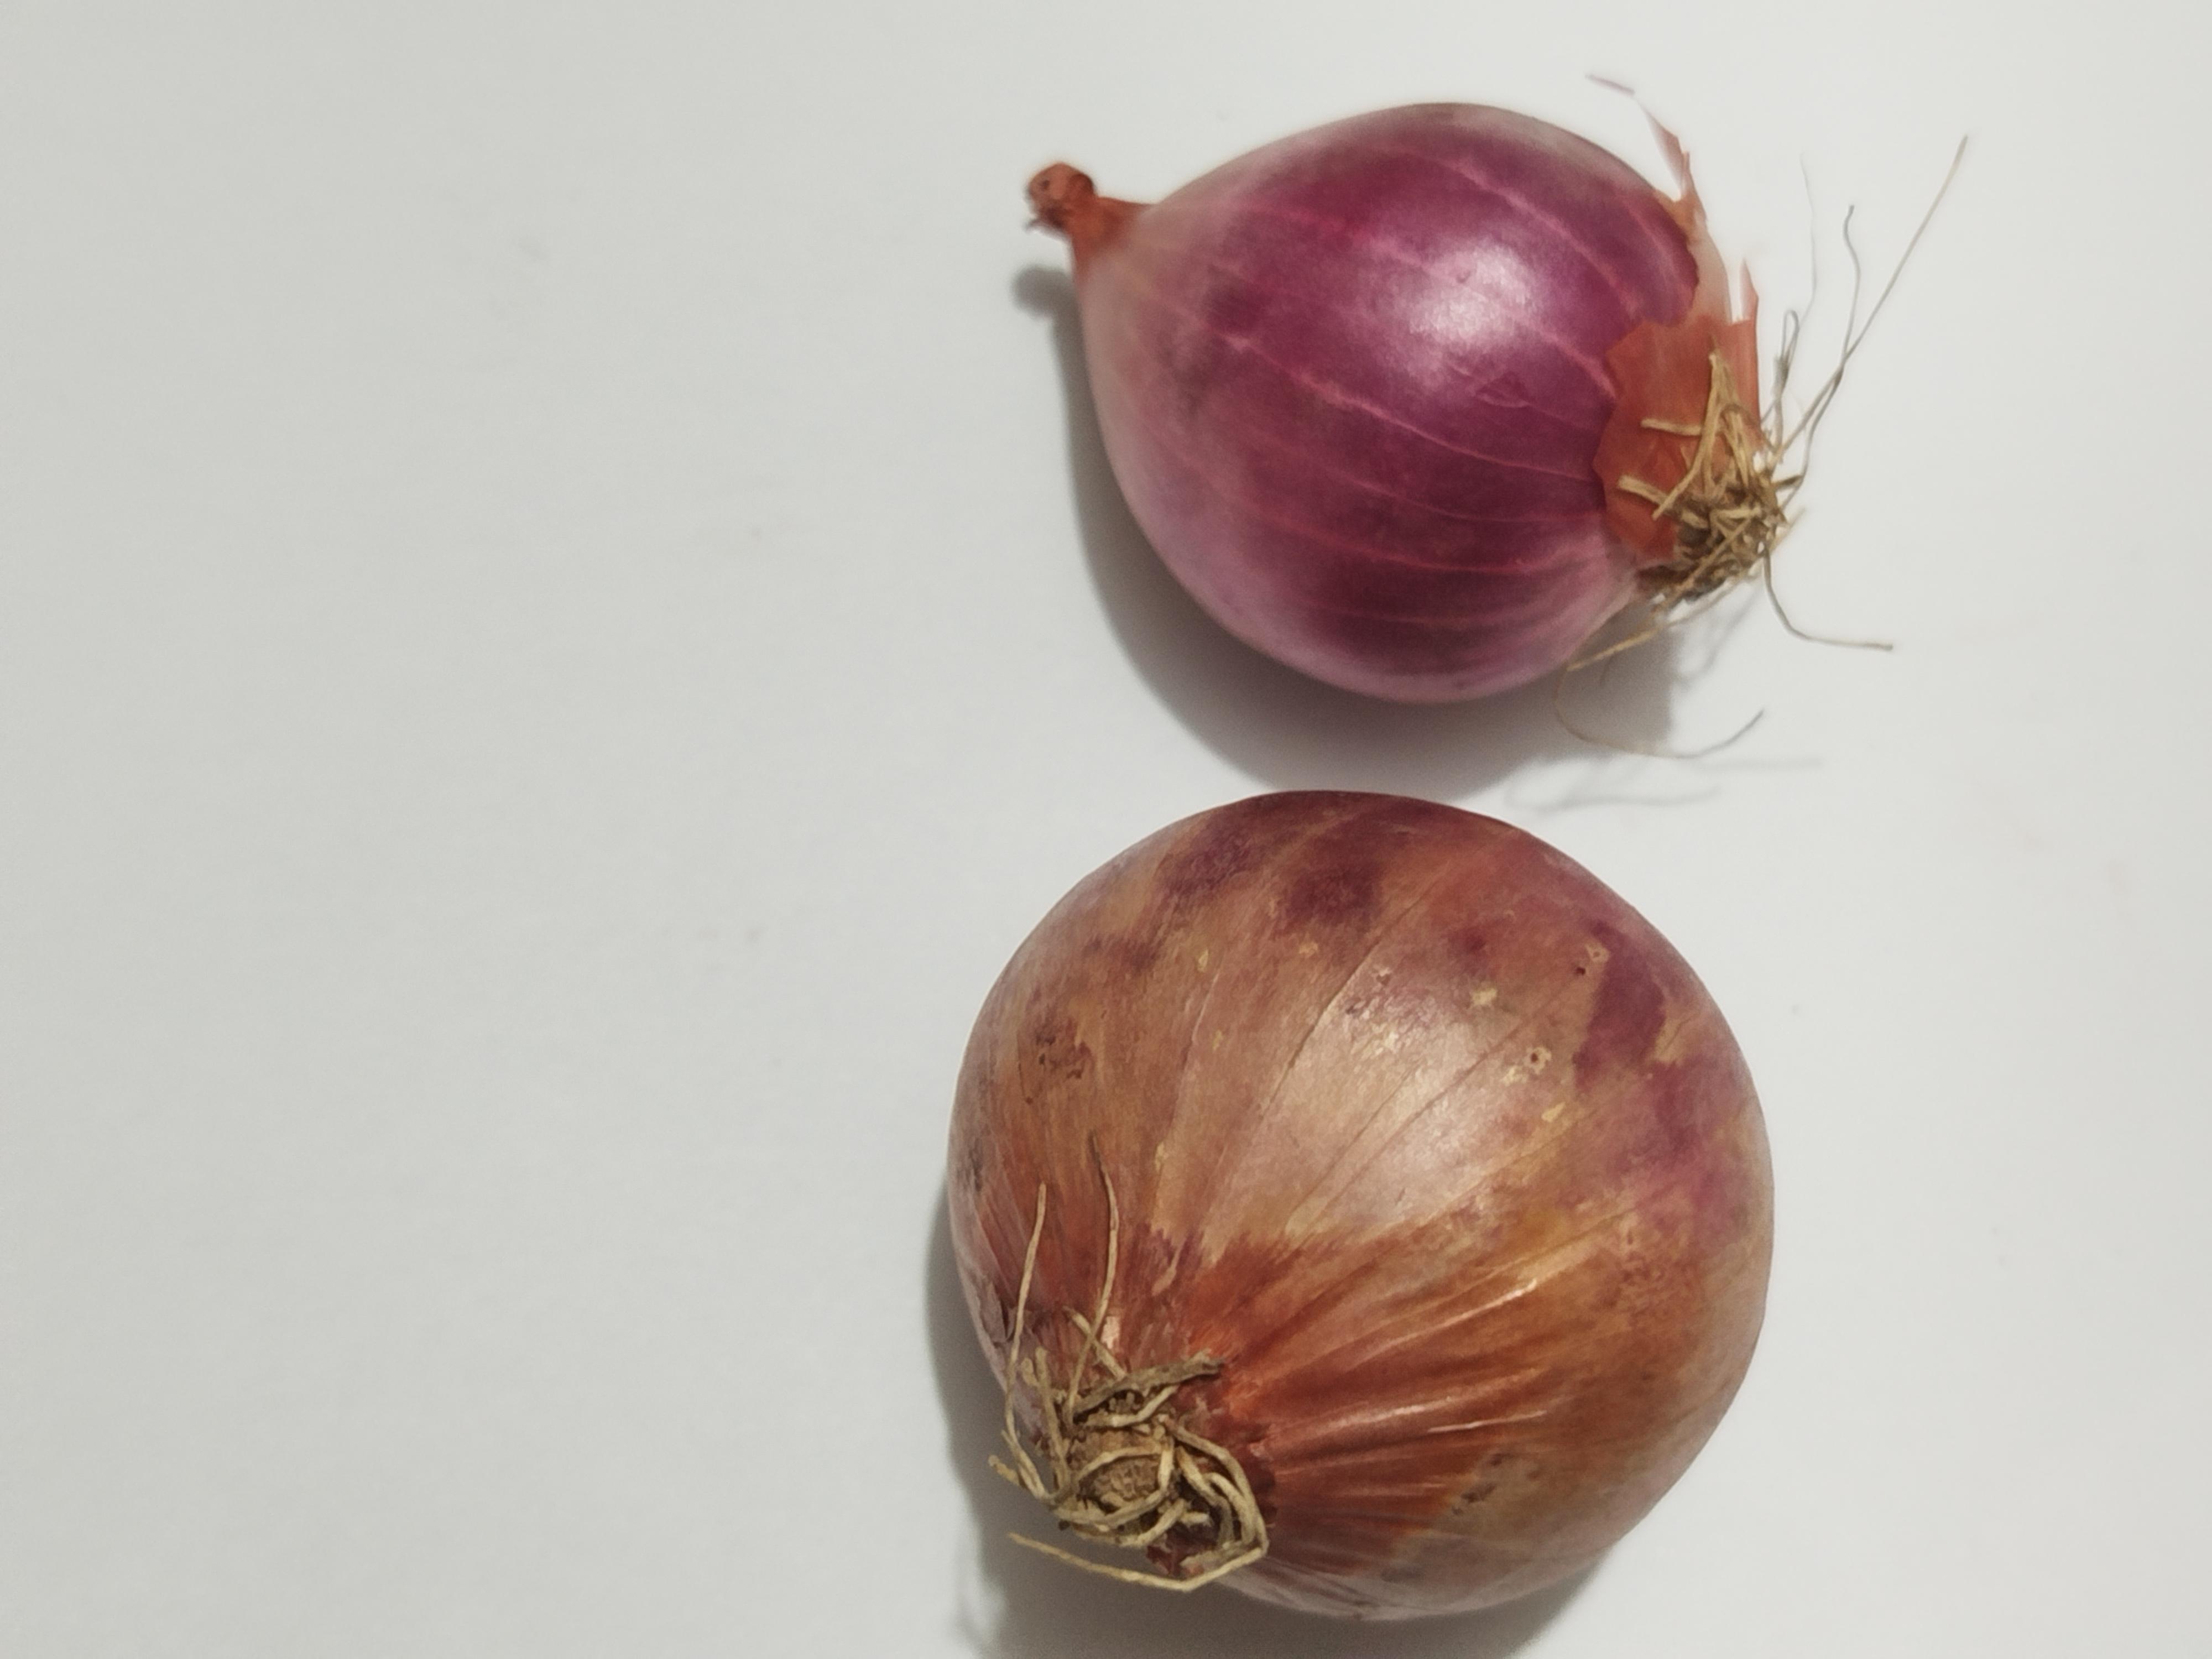
Label: Onion